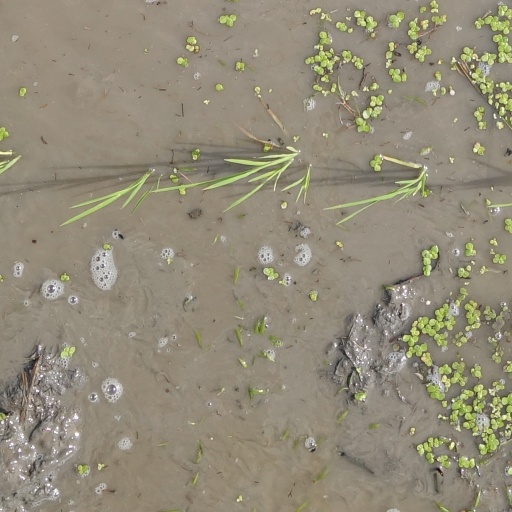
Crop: rice